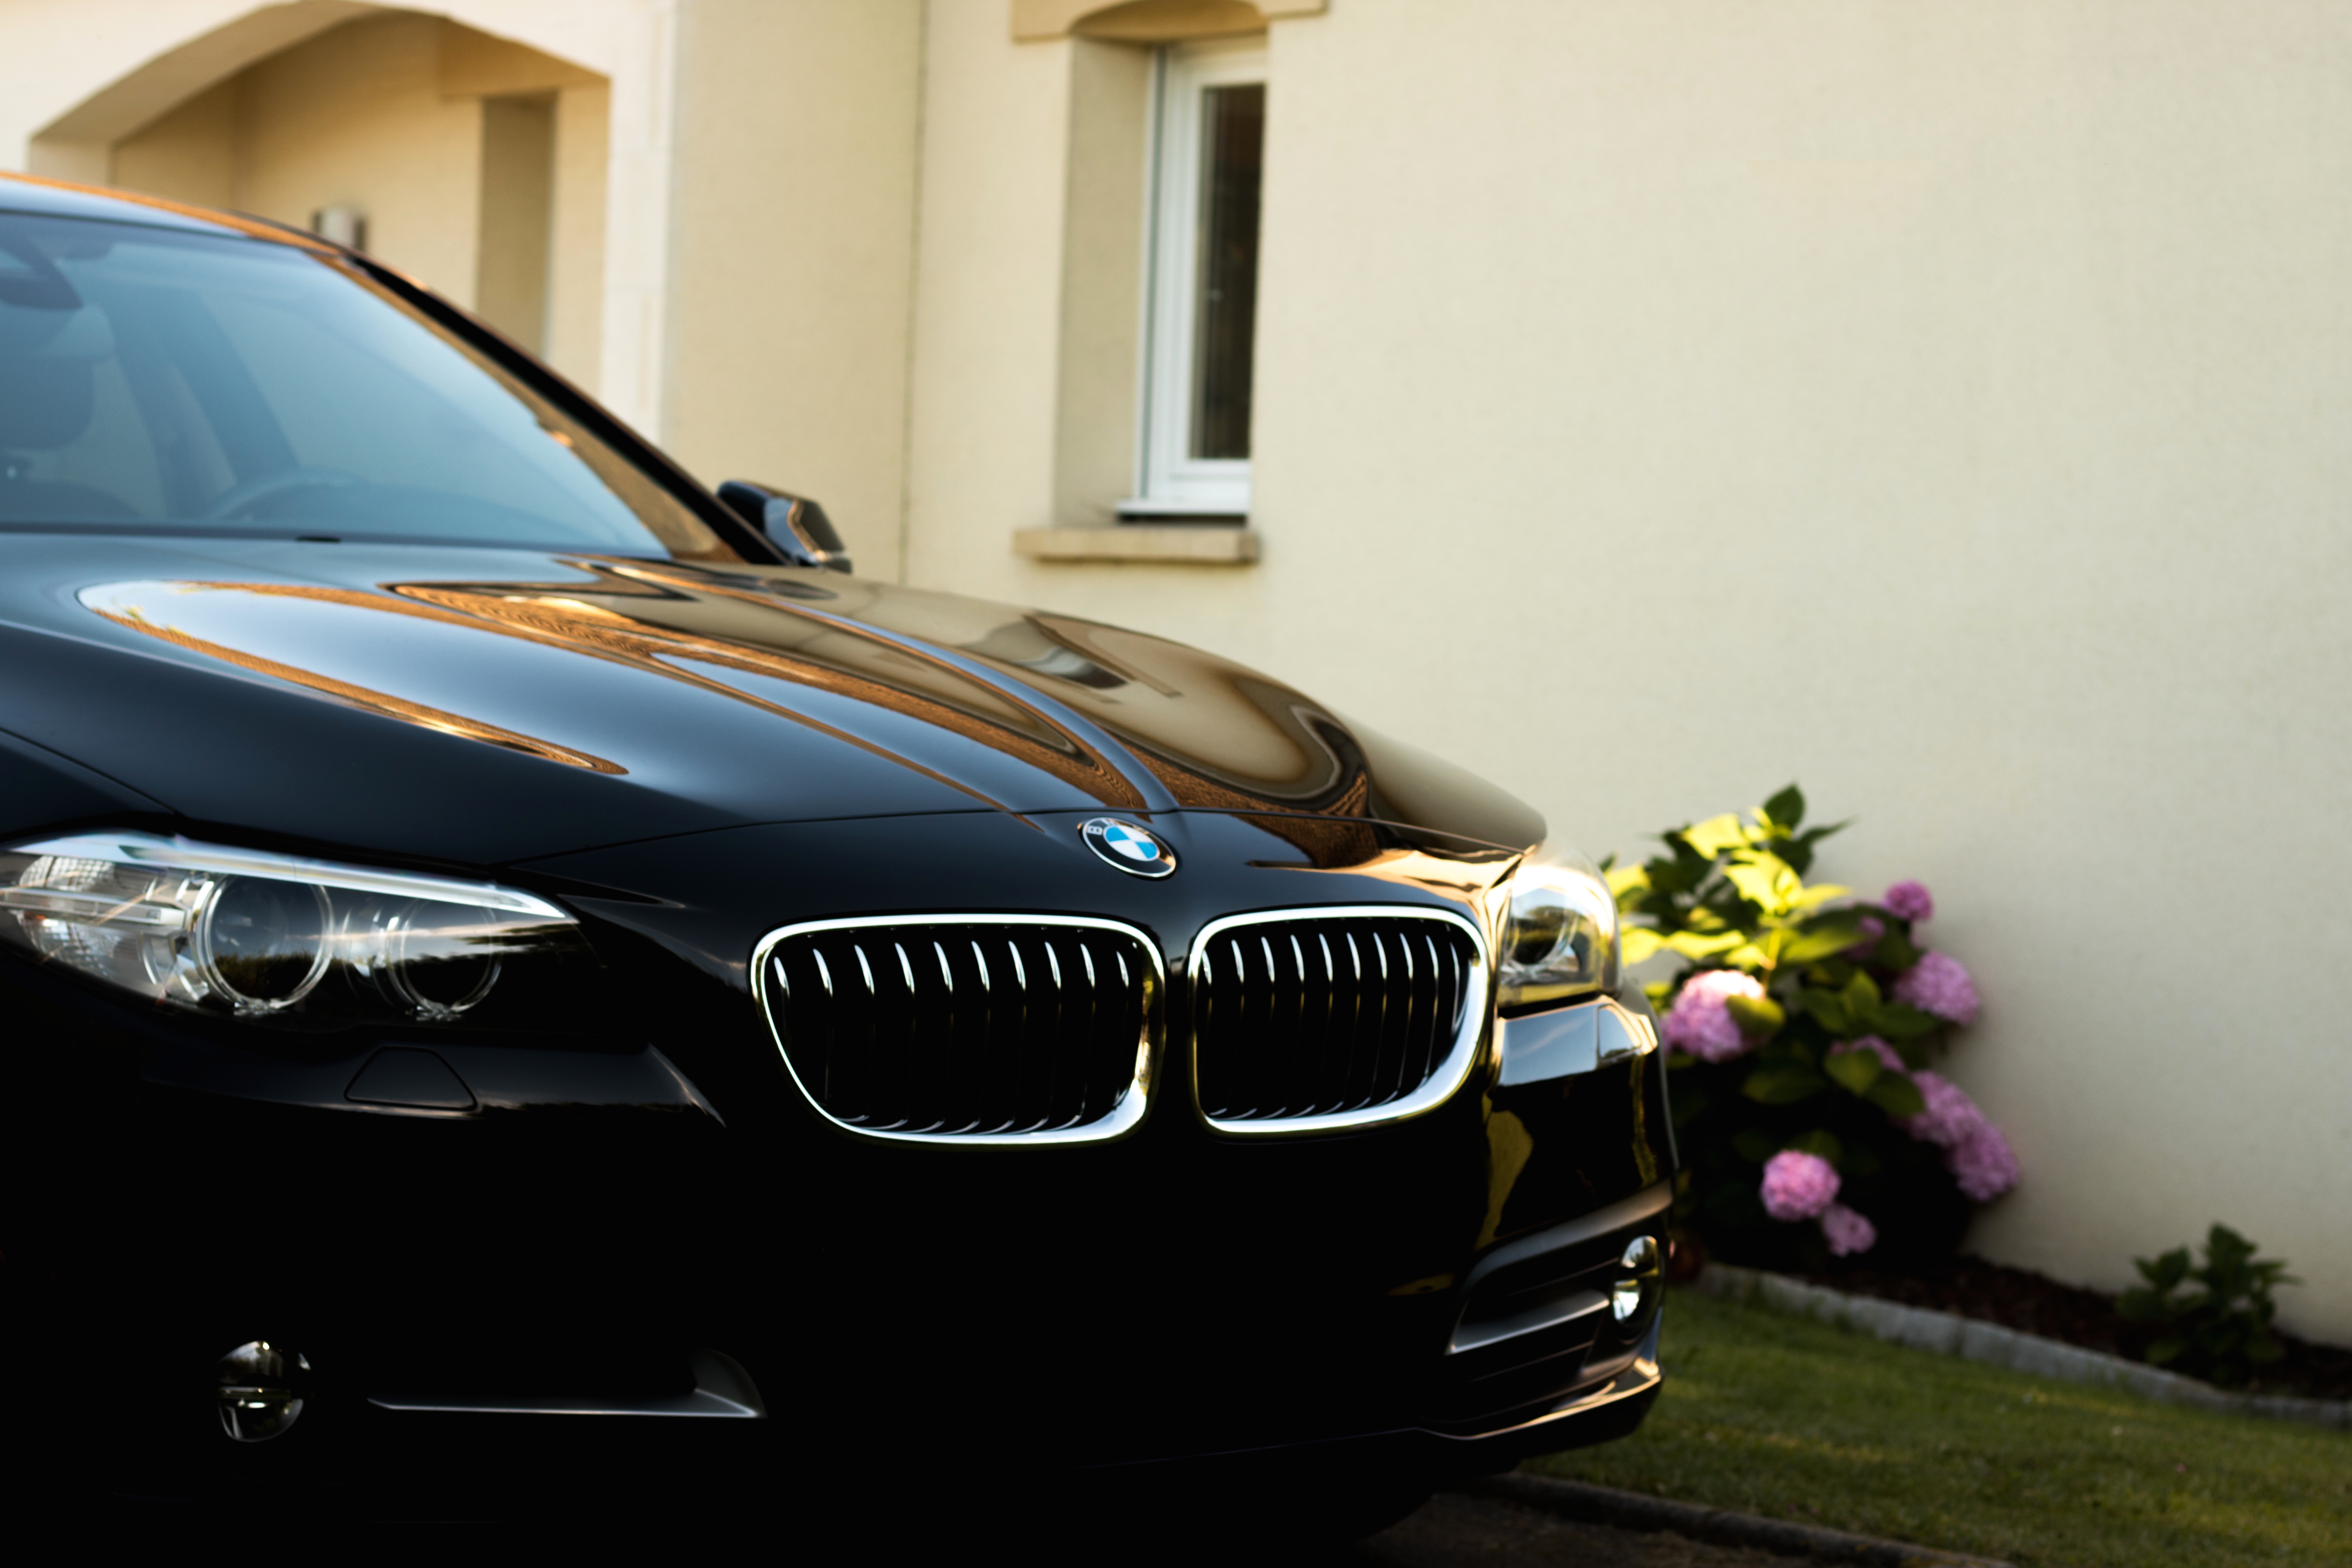
car, wheel, vehicle, sports car, bumper, supercar, sedan, bmw, land vehicle, automobile make, automotive exterior, automotive design, luxury vehicle, executive car, bmw 3 series e90, sports sedan, bmw 3 series f30, personal luxury car, bmw 5 series, bmw 3 series gran turismo